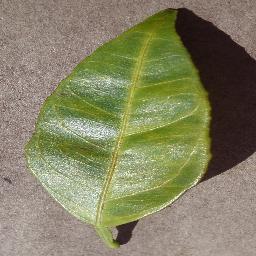
Label: Orange___Haunglongbing_(Citrus_greening)